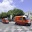
Label: ambulance